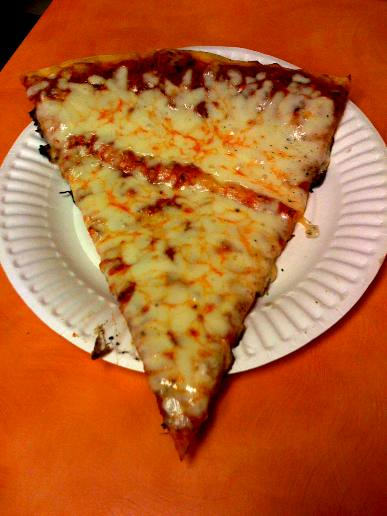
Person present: No